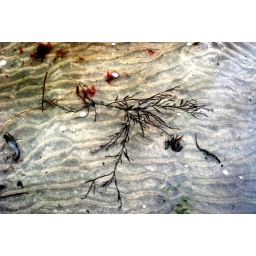
sea weed in water at beach muckross kilcar co donegal 10/7/10